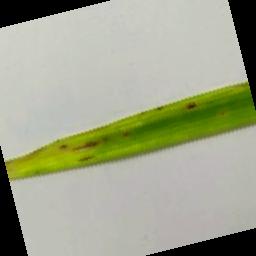
Label: Rice___Brown_Spot